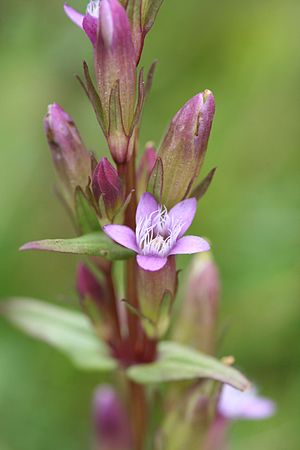
Smalbægret ensian
Smalbægret ensian er en toårig, 5-35 centimeter høj plante i ensian-familien. De nedre stængelblade er spatelformede. Kronen er rødviolet og 15-18 millimeter lang. Bægerets flige er linjeformede og oftest ens. Blomsten er som regel 5-tallig.